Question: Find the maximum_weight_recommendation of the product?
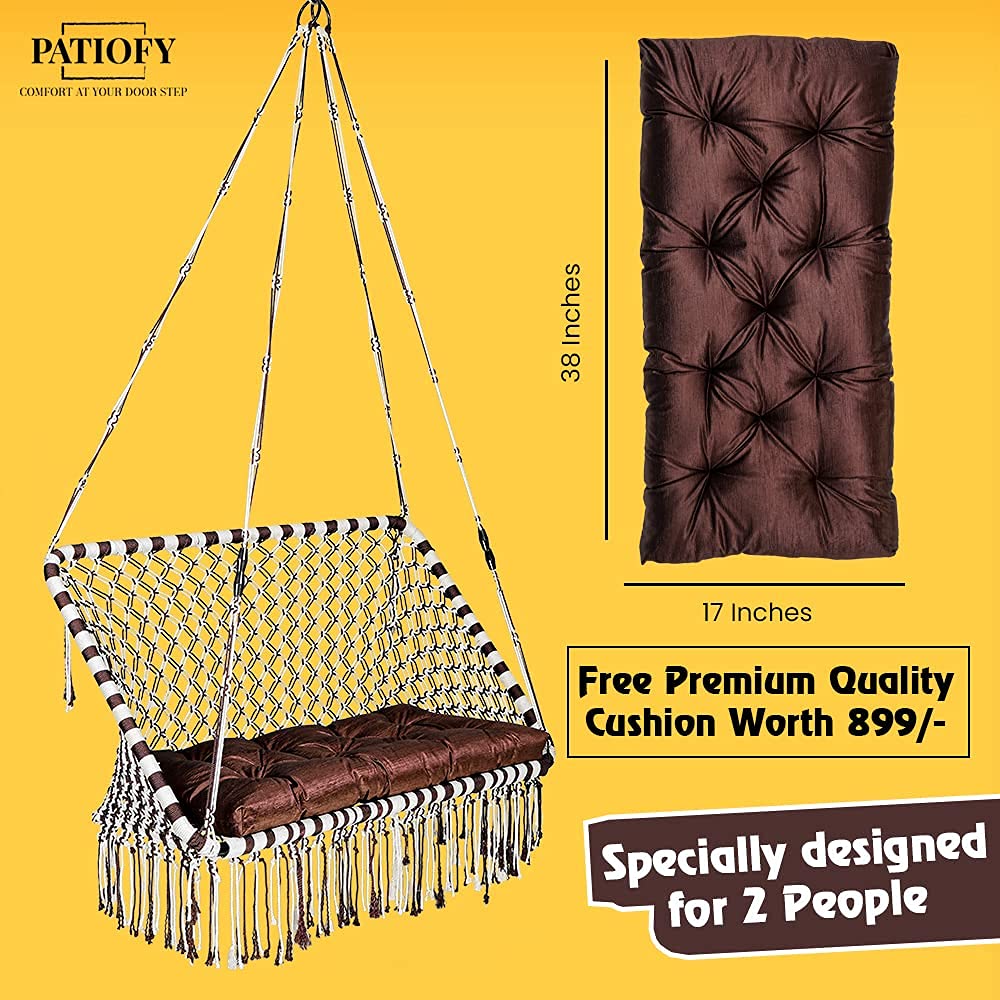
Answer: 2 person